1963 England v Rest of the World football match

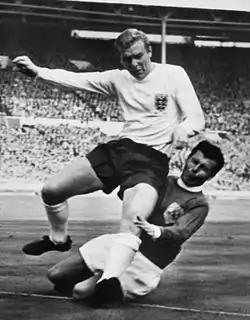
Bobby Moore (left) vs. Josef Masopust at the match. Masopust won the Ballon d'Or in 1962, while Moore was named the FWA Footballer of the Year in 1964

England v Rest of the World was a 1963 association football match held at the Wembley Stadium in London. The Football Association invited FIFA to select a team to play England as part of the FA's celebration of the 100th anniversary of association football and was the first time a world team played against a single nation.